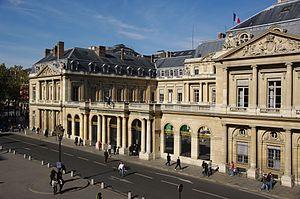
Entrée du Conseil d'Etat, Paris.
En France, l'état de siège est un dispositif législatif et constitutionnel permettant le transfert de pouvoirs de police de l'autorité civile à l'autorité militaire, la création de juridictions militaires et l'extension des pouvoirs de police. Ce type de norme juridique est comparable dans une certaine mesure à la loi martiale.
Cet article recense les châteaux de Paris, en France.